Miners' Convalescent Home

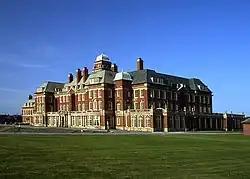
Pictured in 1991

The Miners' Convalescent Home was a convalescent home for miners in the seaside resort of Blackpool, Lancashire, England. It was built 1925–27 for Lancashire and Cheshire miners and was opened by Edward, Prince of Wales. In 1995, English Heritage designated the home a Grade II listed building.